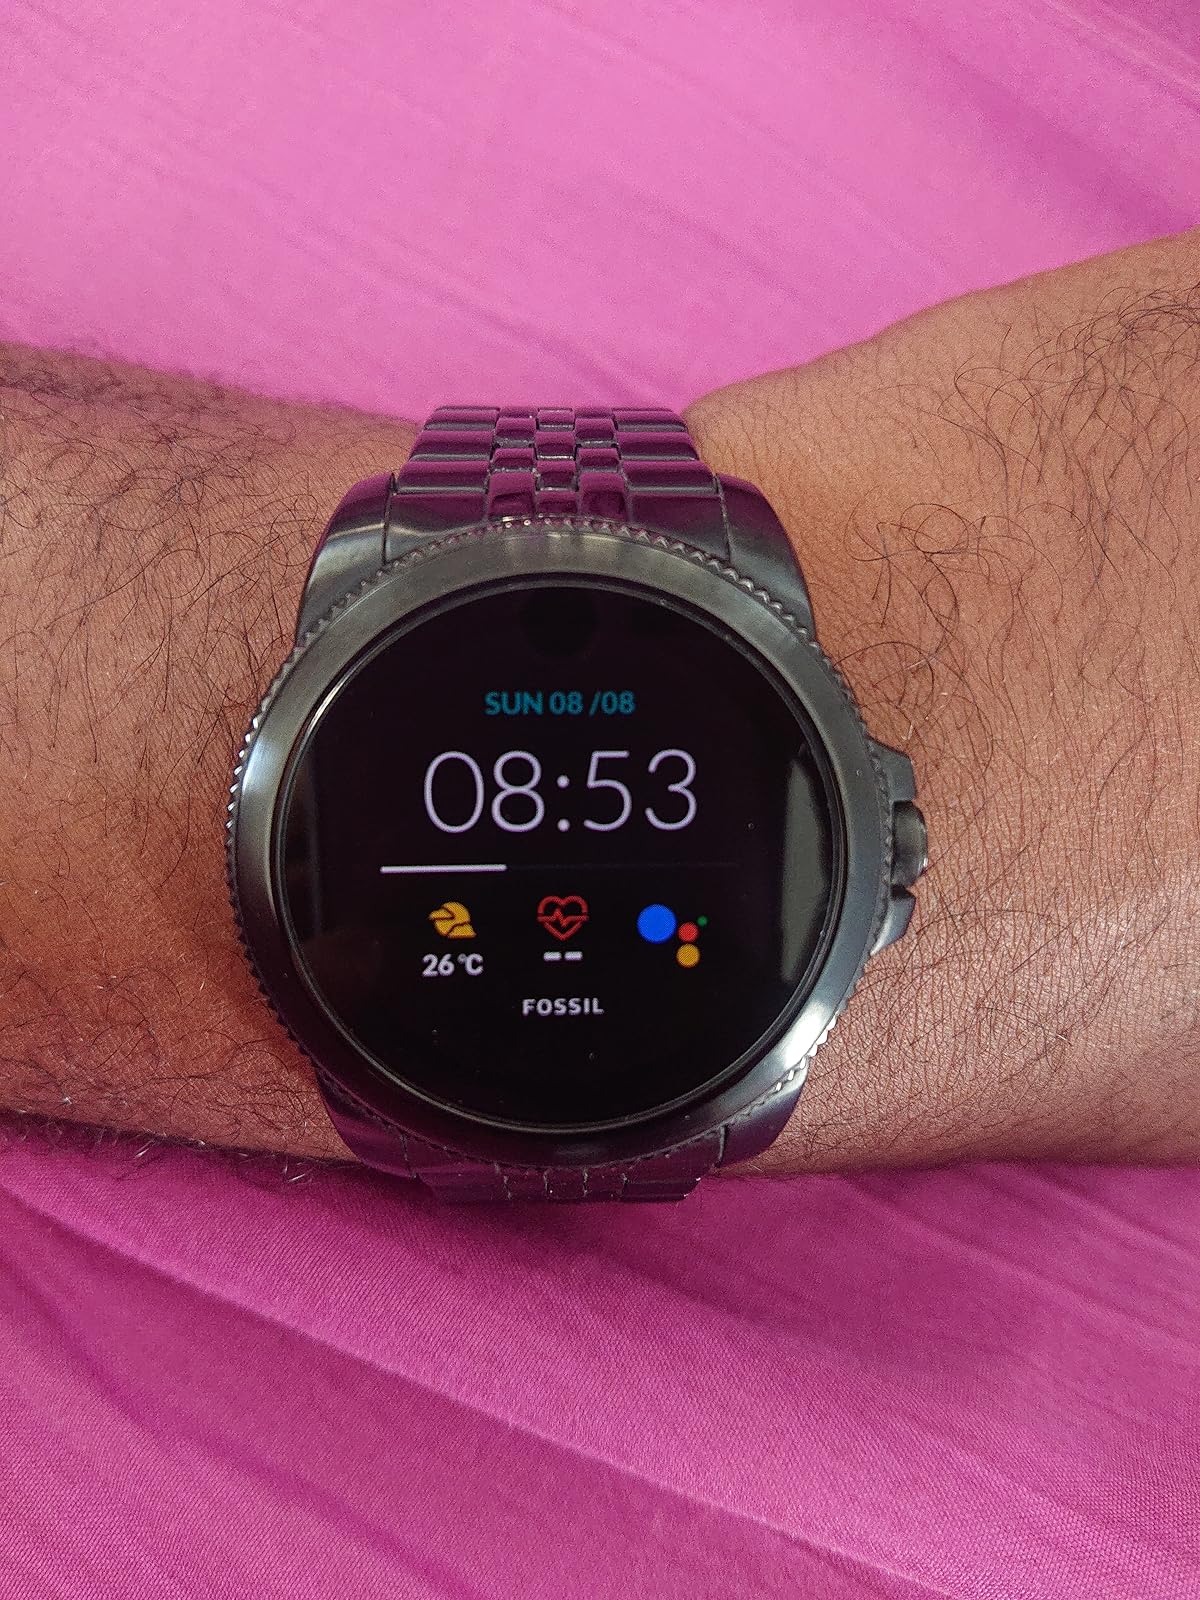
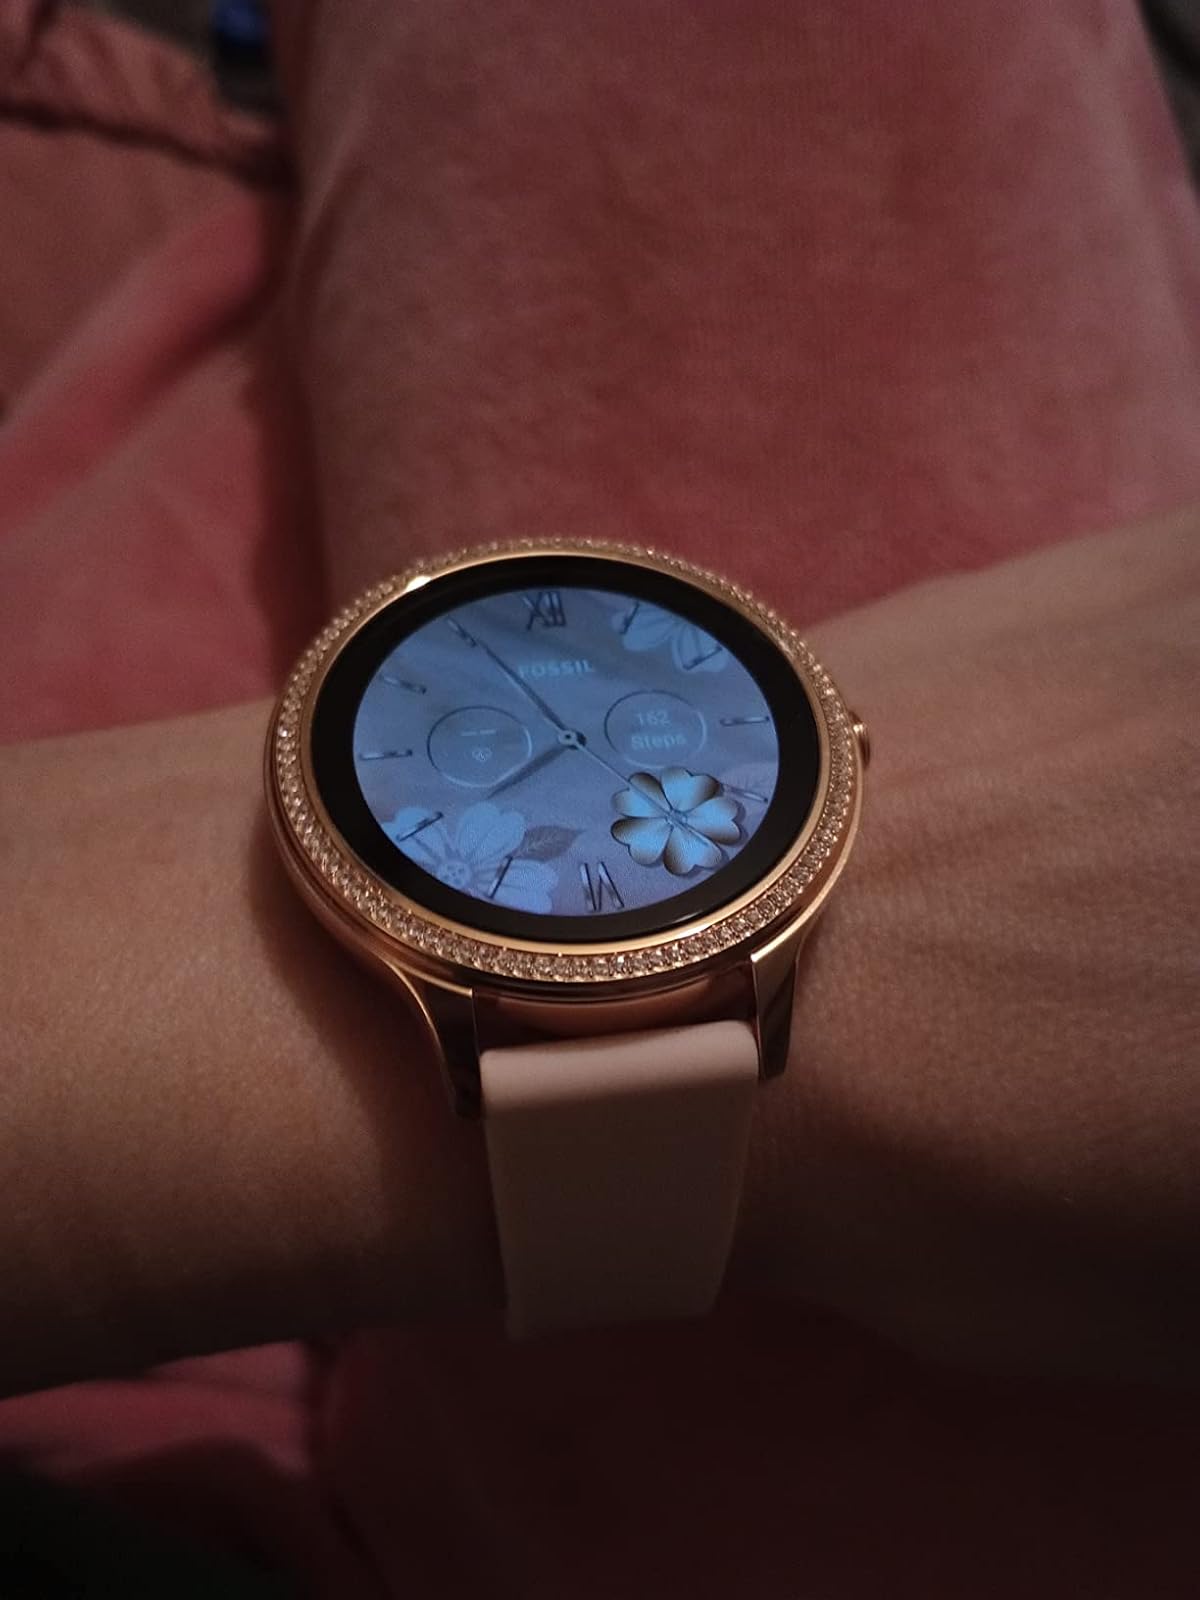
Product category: smartwatch
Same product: no